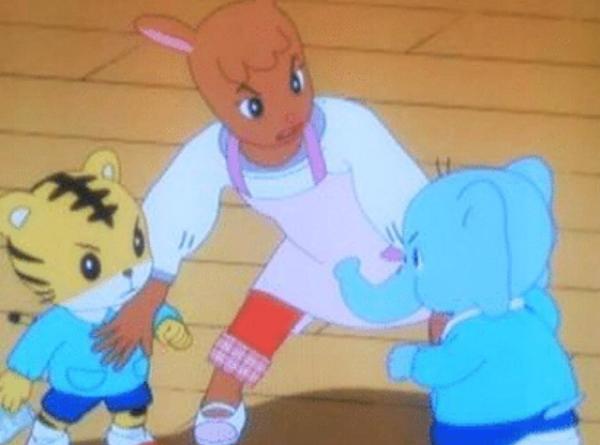
回答: アーユーレディ!?